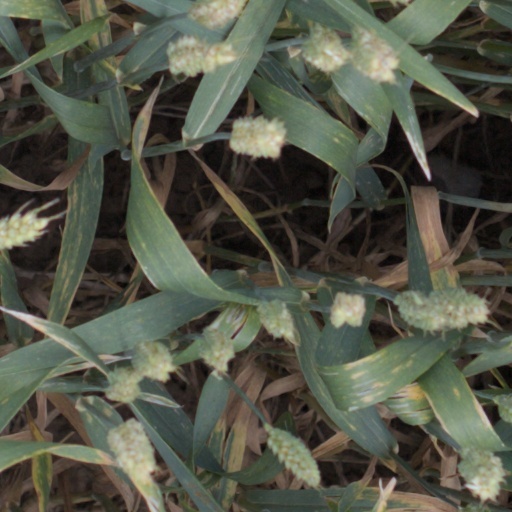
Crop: wheat